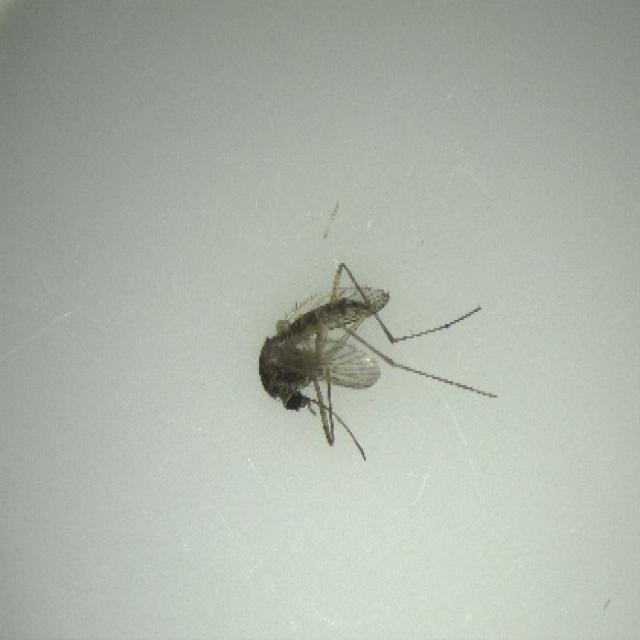
Species: aedes_vexans